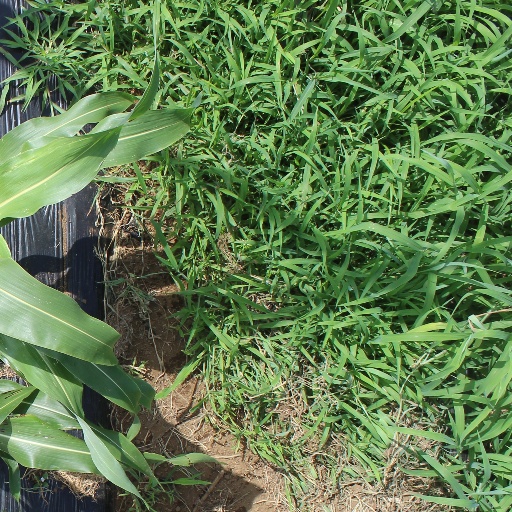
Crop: sorghum